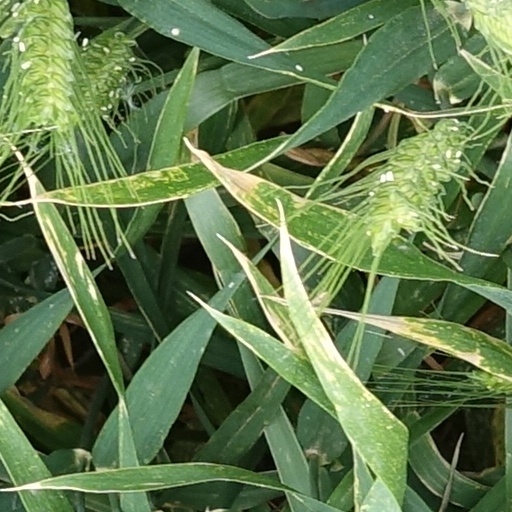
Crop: wheat